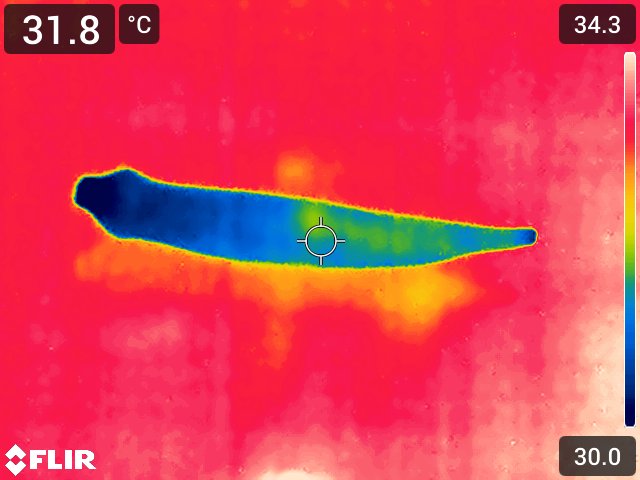
Maturity: adequate_matured